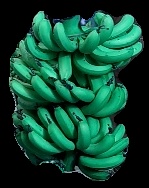
Variety: pachbale
Grade: grade3